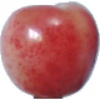
Label: Cherry Rainier 1